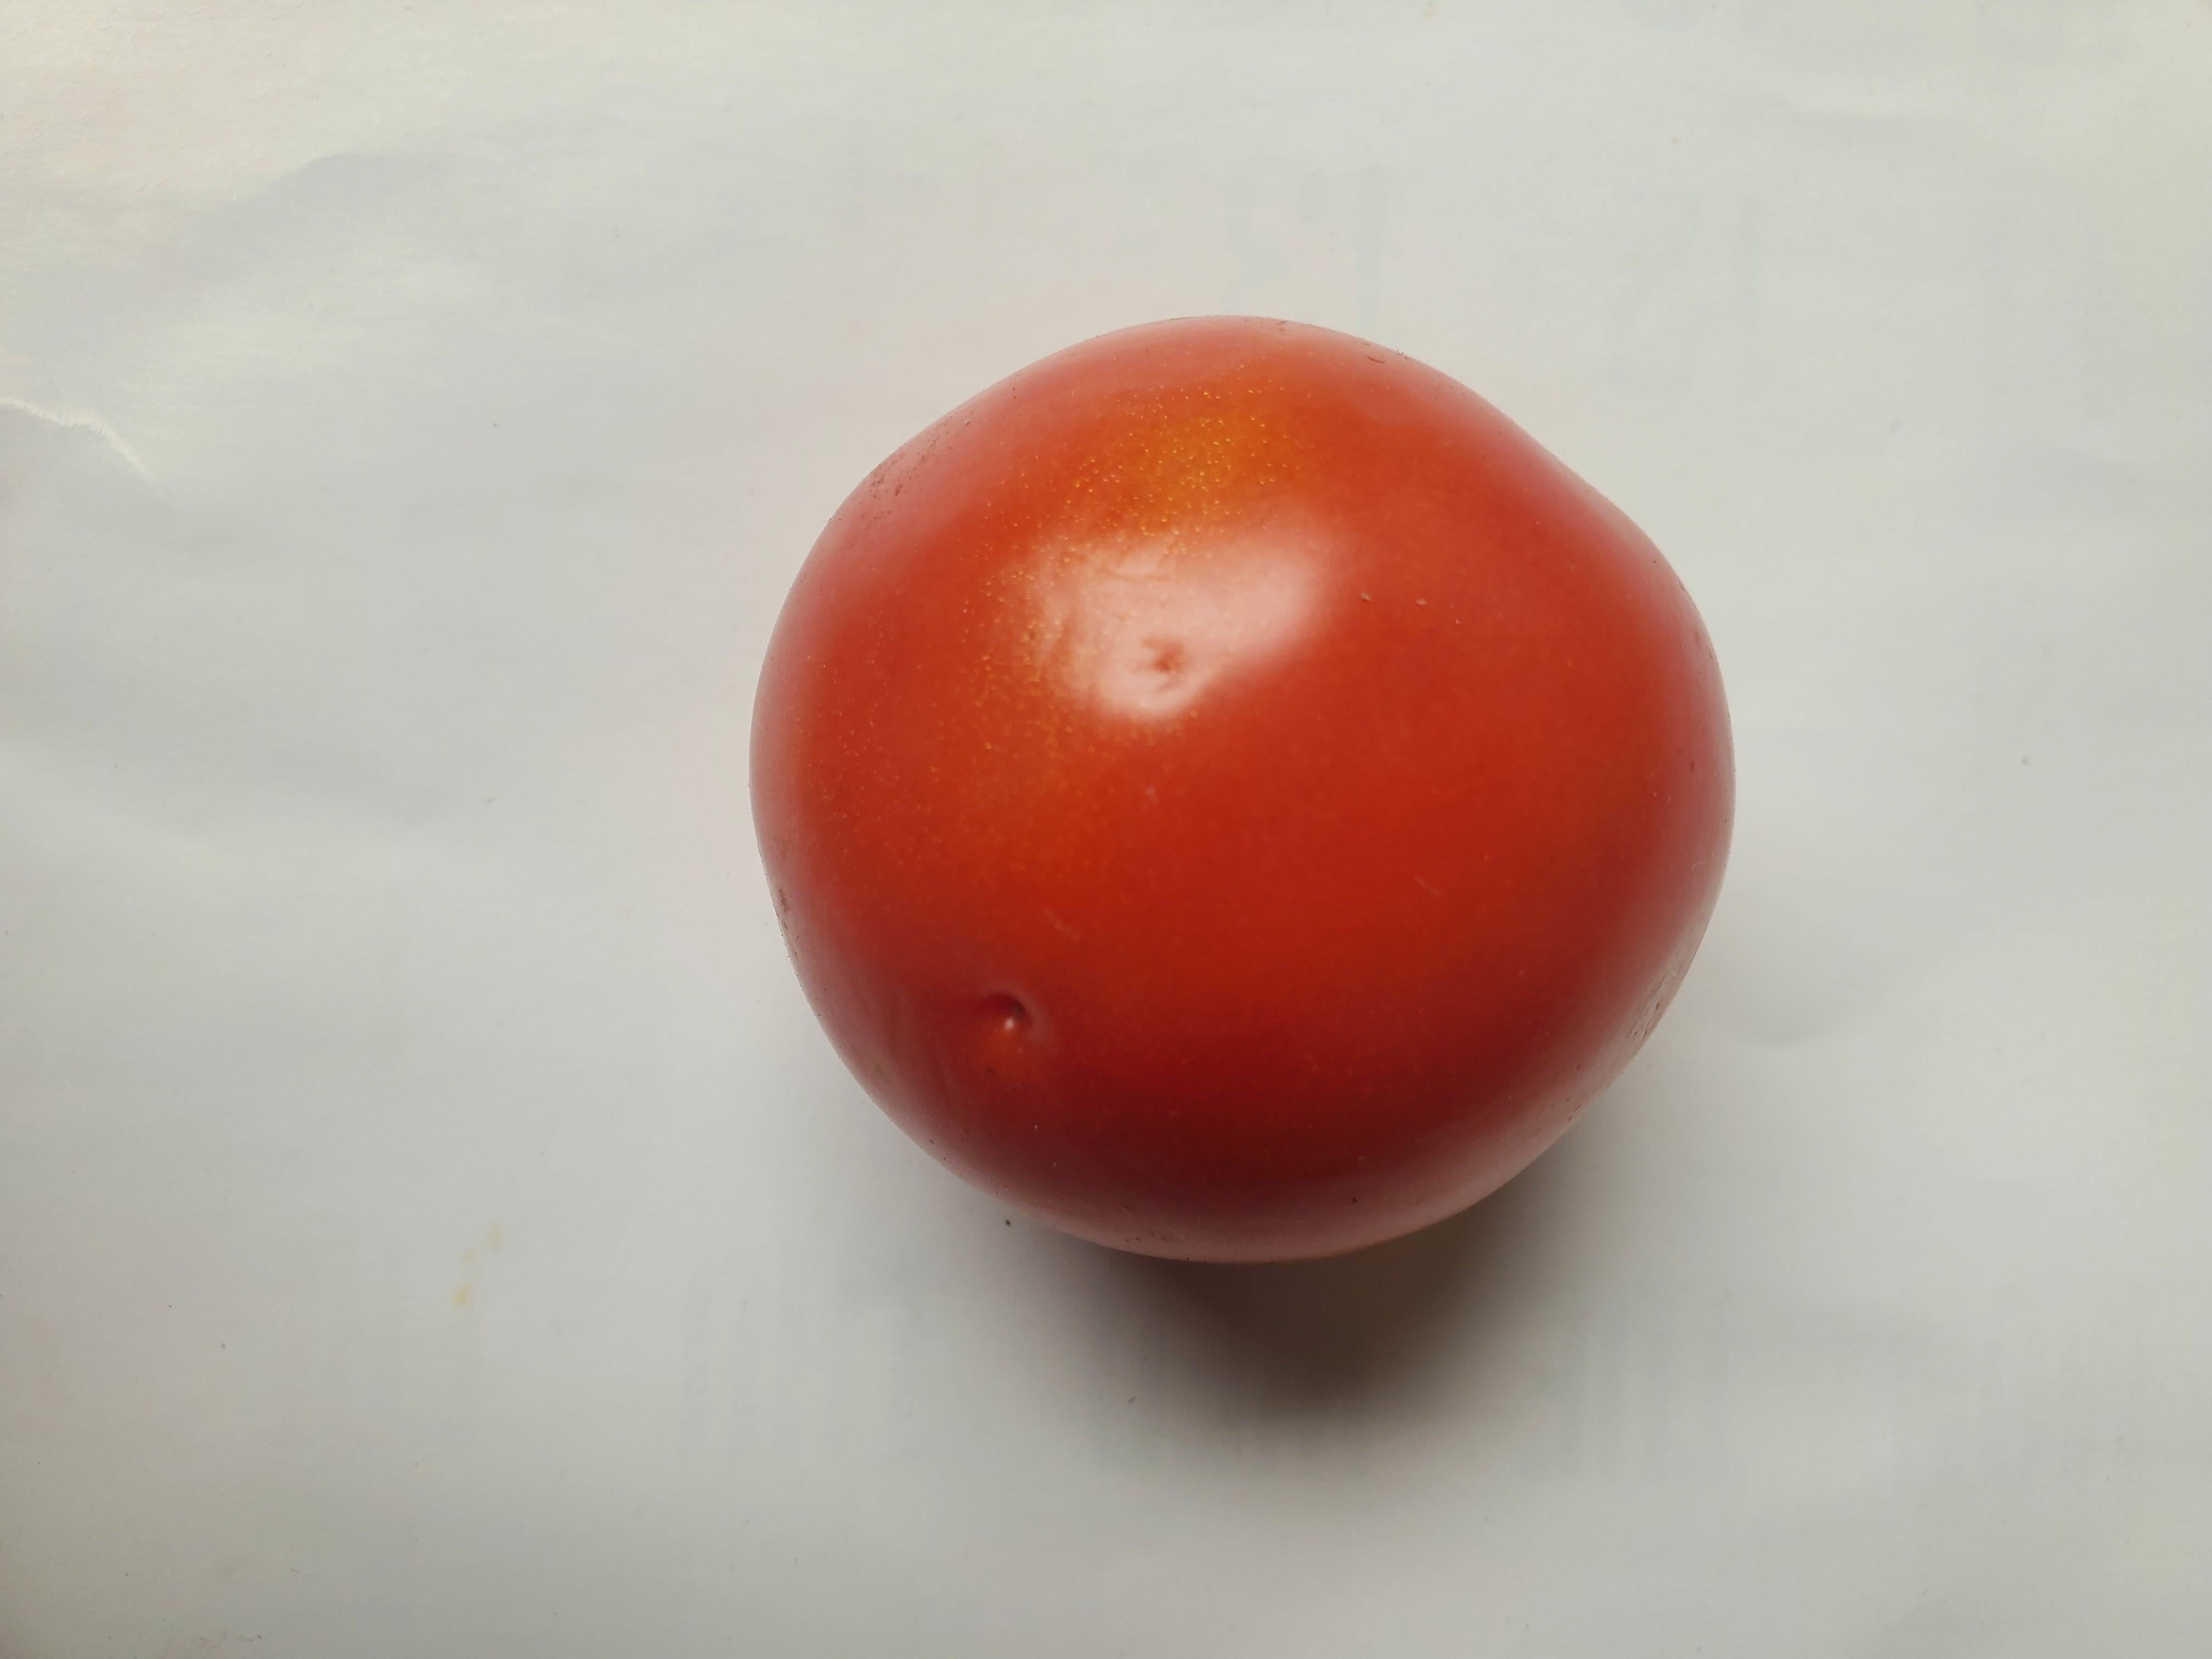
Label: Fresh